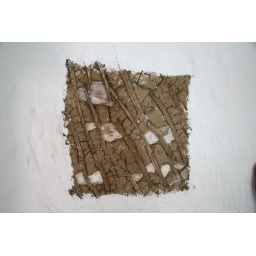
the mud and branch and stone concoction this school house structure is made of, under the plaster walls. crazy